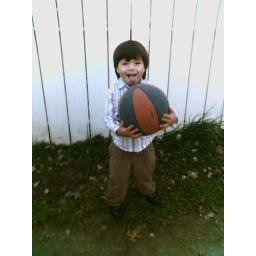
Alex playing ball in back yard of my cousin Beth's house in Cincinnati where we celebrated Thanksgiving this year